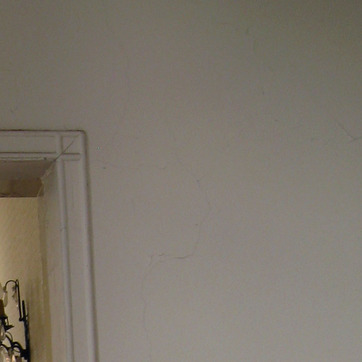
Material: painted